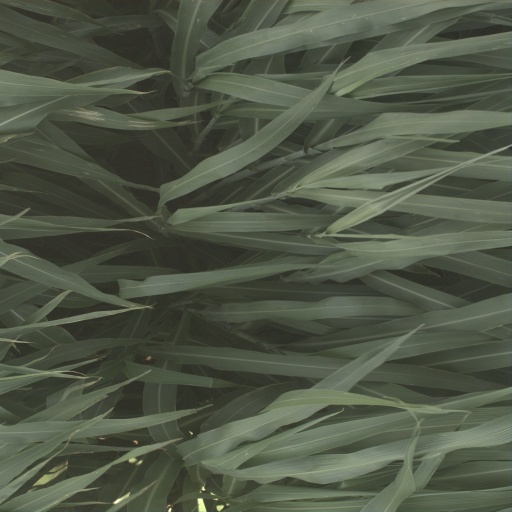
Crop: sorghum